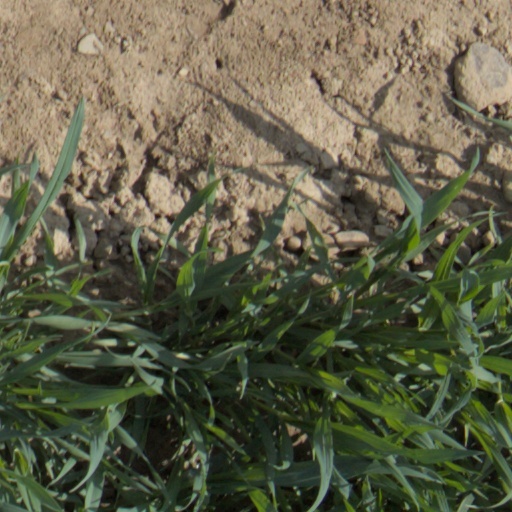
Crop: wheat